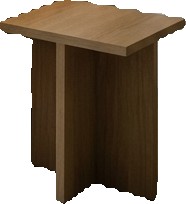
Surface category: table